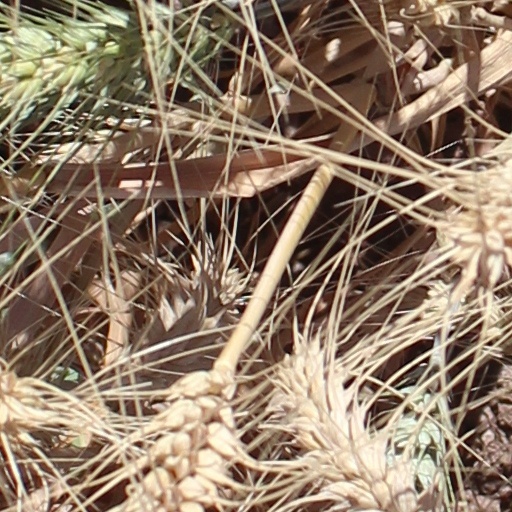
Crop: wheat